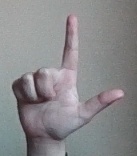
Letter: laam